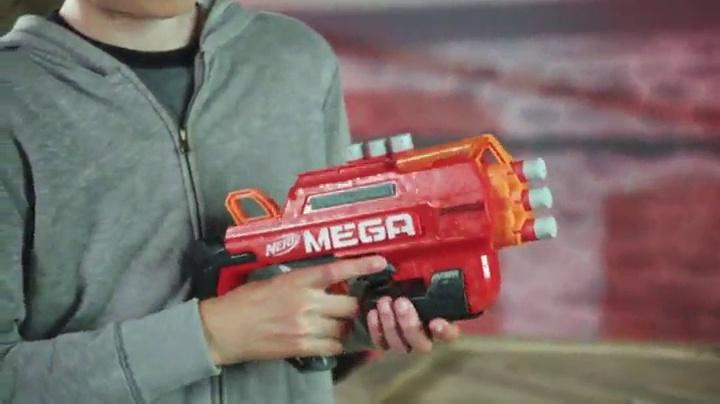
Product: NERF Accustrike Mega Bulldog
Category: Toys & Games | Sports & Outdoor Play | Blasters & Foam Play
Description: Includes 6 accusrike Nerf Mega darts designed for accuracy.
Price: $11.99
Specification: ProductDimensions:2.8x17.5x8.7inches|ItemWeight:1.75pounds|ShippingWeight:1.75pounds(Viewshippingratesandpolicies)|ASIN:B07JMXQ6GL|Itemmodelnumber:E2657F07|Manufacturerrecommendedage:8yearsandup